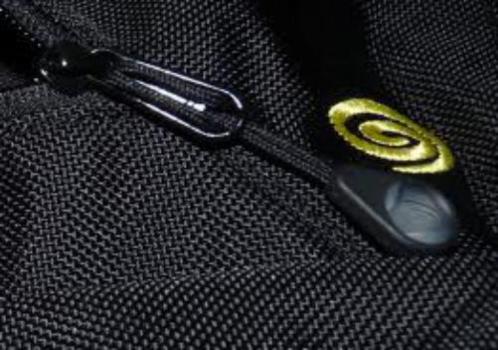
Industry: Clothes